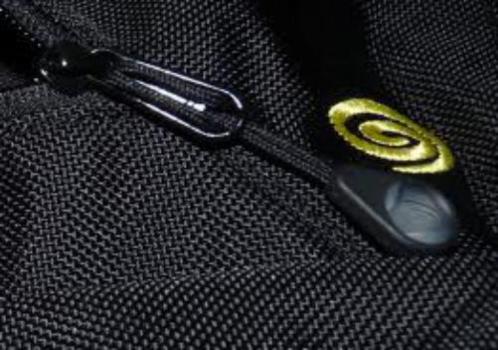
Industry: Clothes